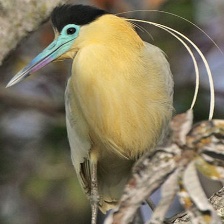
Species: CAPPED HERON
Scientific name: PILHERODIUS PILEATUS
ImageNet parent category: little_blue_heron